Mark 36 SRBOC

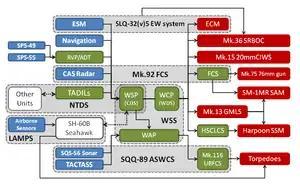
The SRBOC was part of the combat systems of the "Oliver Hazard Perry"-class frigate.

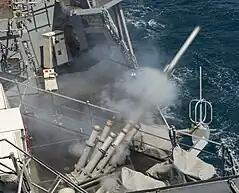
Mark 36 SRBOC fires a chaff decoy from USS "Stout".

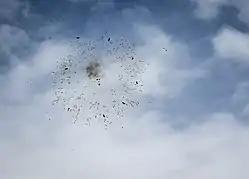
Mark 36 SRBOC chaff decoy explodes.

As of 2010, over 1,000 Mark 36 SRBOC systems are in use by the fleets of at least 19 countries, including: